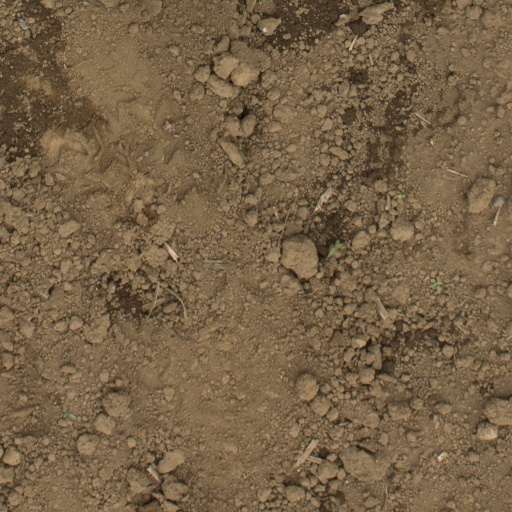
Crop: Jerusalem artichoke